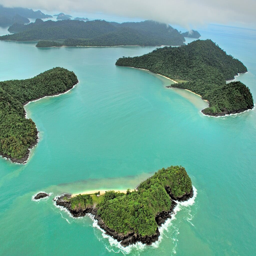
bird 's eye view of the archipelago